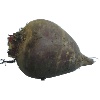
Label: Beetroot 1